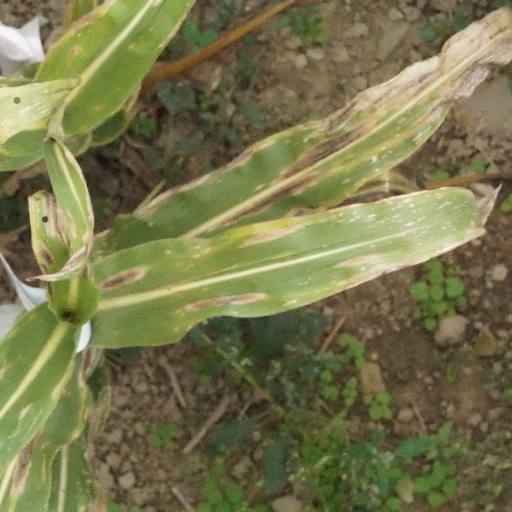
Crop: maize; corn